Beau Bridges

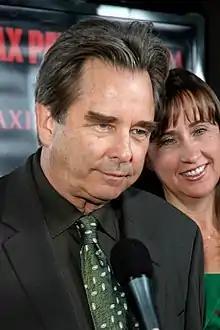
Bridges at the premiere of "Max Payne," in 2008

In 1989, in perhaps his best-known role, he starred opposite his brother Jeff as one of "The Fabulous Baker Boys". In the 1993–94 television season, Bridges appeared with his father in the 15-episode CBS comedy/western series, "Harts of the West", set at a dude ranch in Nevada. In 1995, Bridges starred with his father and his son Dylan in "The Sandkings", the two-part pilot episode of the Showtime science fiction series "The Outer Limits". In 1998, he starred as Judge Bob Gibbs in the one-season "Maximum Bob" on ABC. He had a recurring role in the Showtime series "Beggars and Choosers" (1999–2000).